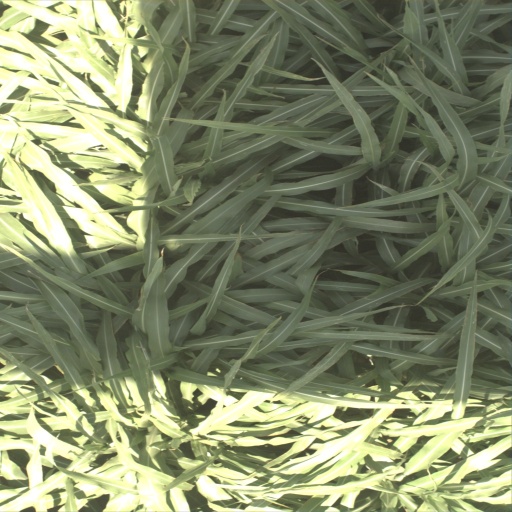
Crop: sorghum